Pattas

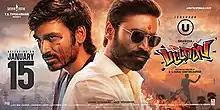
Theatrical release poster

Pattas is a 2020 Indian Tamil-language martial arts film written and directed by R. S. Durai Senthilkumar and produced by Sathya Jyothi Films. It stars Dhanush in a dual role, alongside Sneha and Mehreen Pirzada. Naveen Chandra, Nassar, Munishkanth and Manobala play supporting roles. The film entered production in March 2019 and ended that December. It was released theatrically on 15 January 2020, coinciding with Pongal, to mixed reviews from critics but became a box office success.